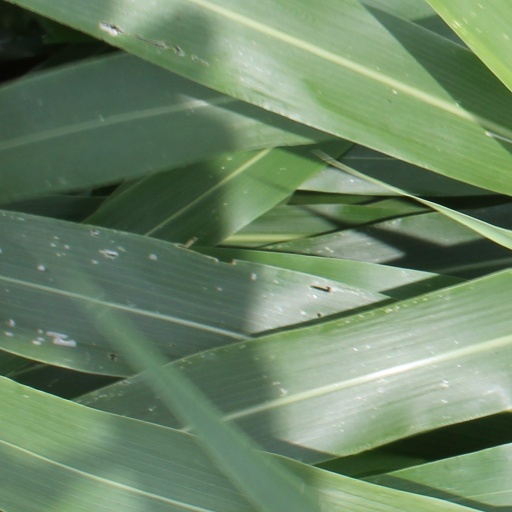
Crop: sorghum